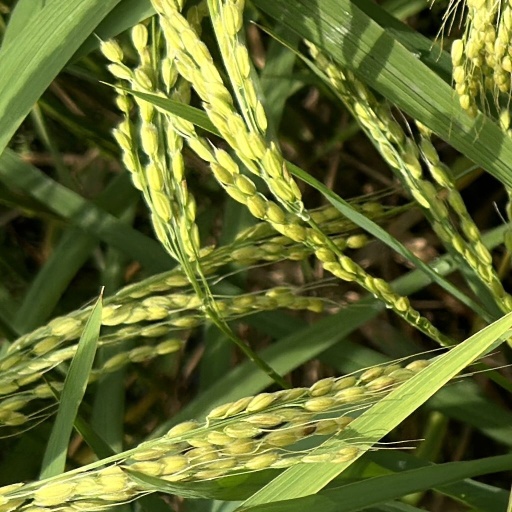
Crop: rice